Lin Bing

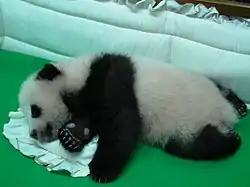
Lin Bing in August 2009

Lin Bing, also known as Lin Ping, is a female giant panda born on 27 May 2009 at Chiang Mai Zoo in Chiang Mai, Thailand. She was the first giant panda born in Thailand, conceived through gamete intrafallopian transfer (GIFT) to Lin Hui and Chuang Chuang after the pair were shown panda mating videos.